Pola Oloixarac

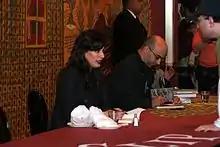
Caracciolo in 2011

Paola Caracciolo, better known by her pseudonym, Pola Oloixarac, is an Argentine writer, journalist, librettist and translator.